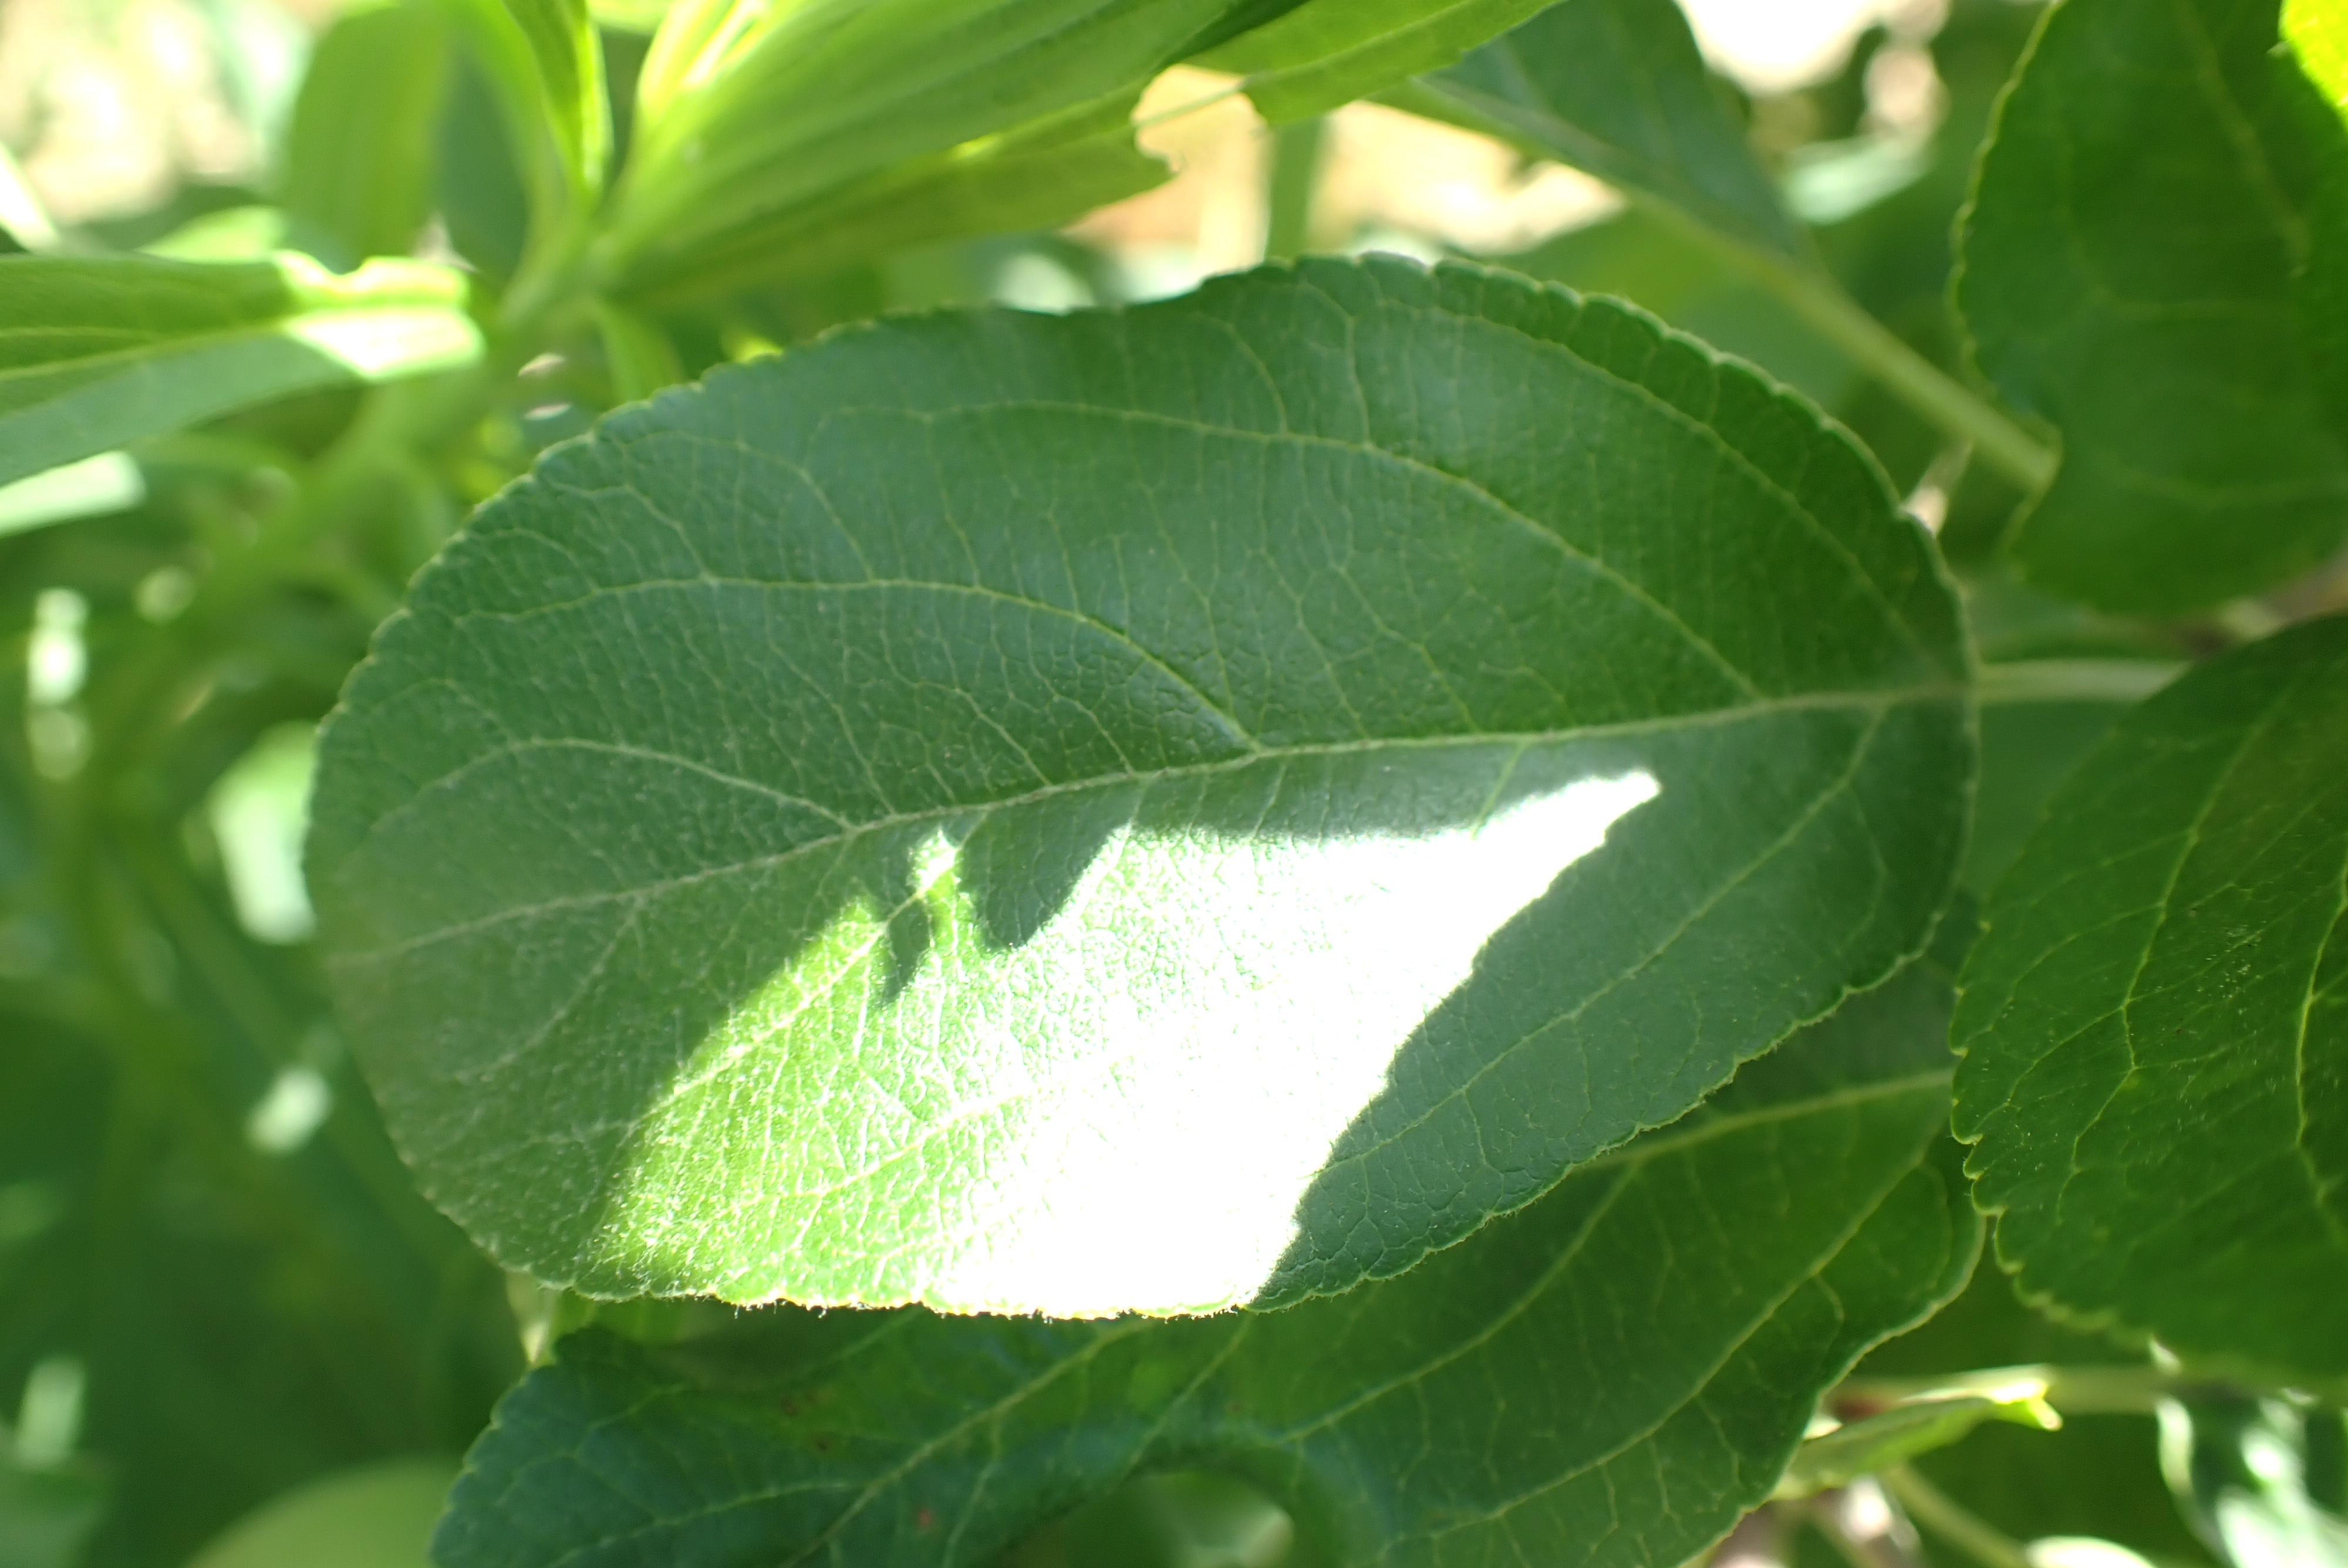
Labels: healthy